Bennie Maupin

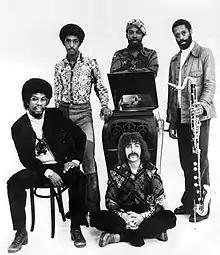
Maupin (far right) with the Headhunters in 1974

Maupin lost his home, instruments, and other belongings in the Eaton Fire in January 2025.